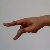
The image shows a hand gesture representing the letter 'P' in Indian Sign Language.